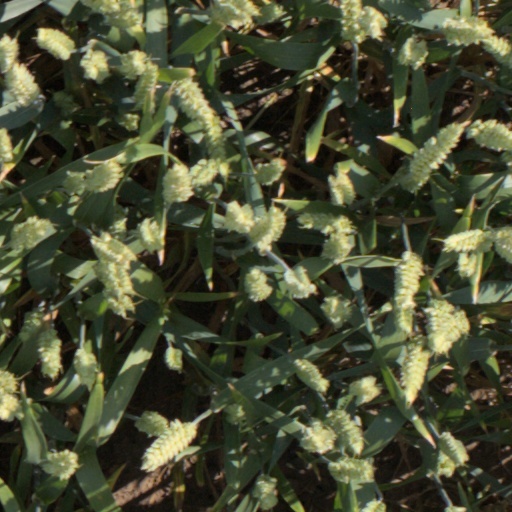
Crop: wheat